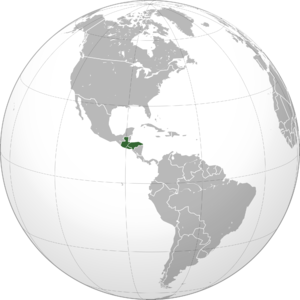
Le triangle du Nord ou triangle nord désigne une région d'Amérique centrale comprenant le Salvador, le Guatemala et le Honduras. Ces trois pays partagent un tripoint dans la réserve de la biosphère Trifinio-Fraternité, mais aussi des aspects culturels, historiques et sociétals.